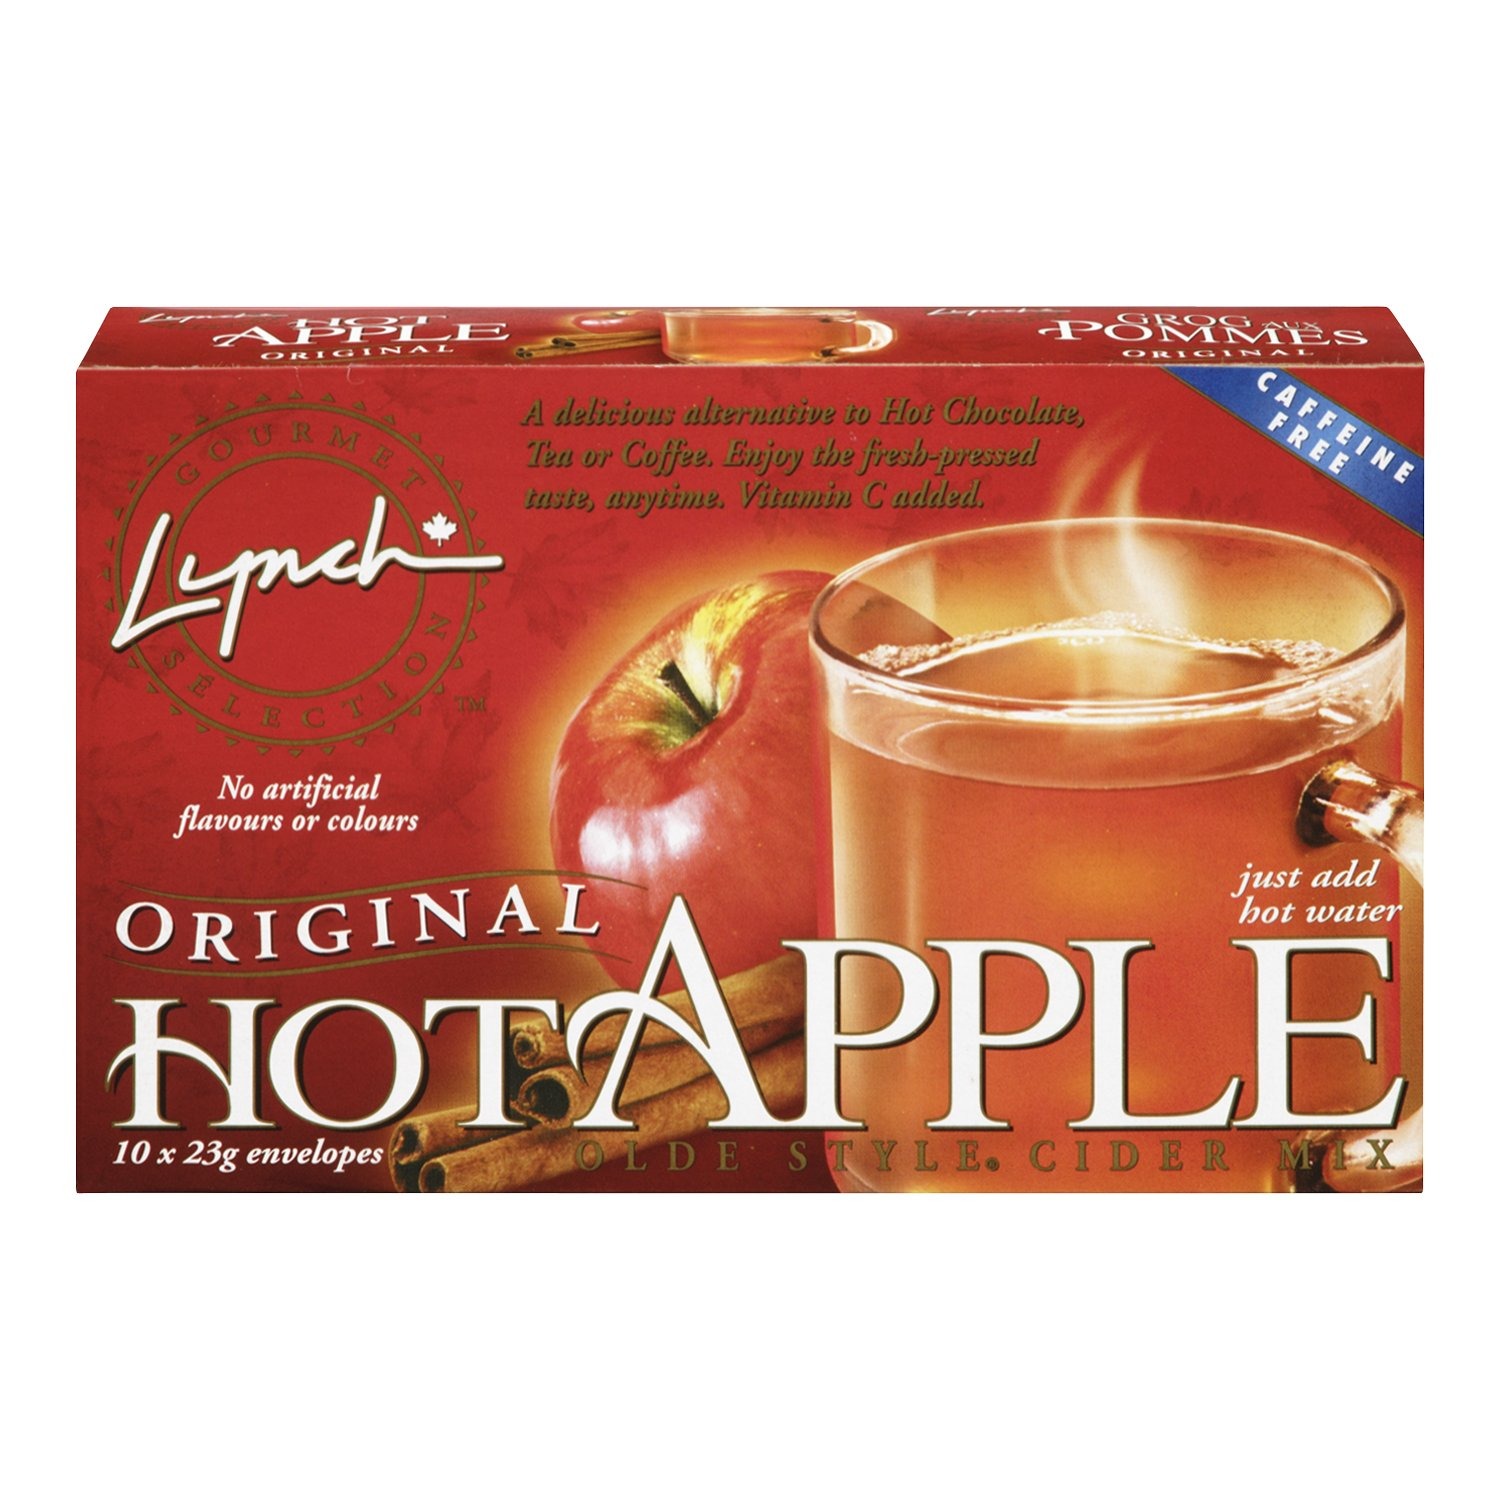
Item Name: Lynch Original Hot Apple Cider, 10 count (Imported from Canada)
Bullet Point 1: Caffeine Free
Bullet Point 2: Just add hot water
Bullet Point 3: No artificial flavours or colours
Bullet Point 4: Imported from Canada
Product Description: Lynch Original Hot Apple Olde Style Cider Mix, 10 x 23g envelopes Imported from Canada
Value: 8.1
Unit: Ounce

Price: 19.99